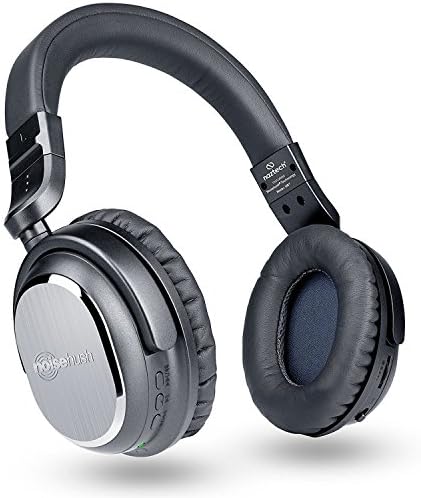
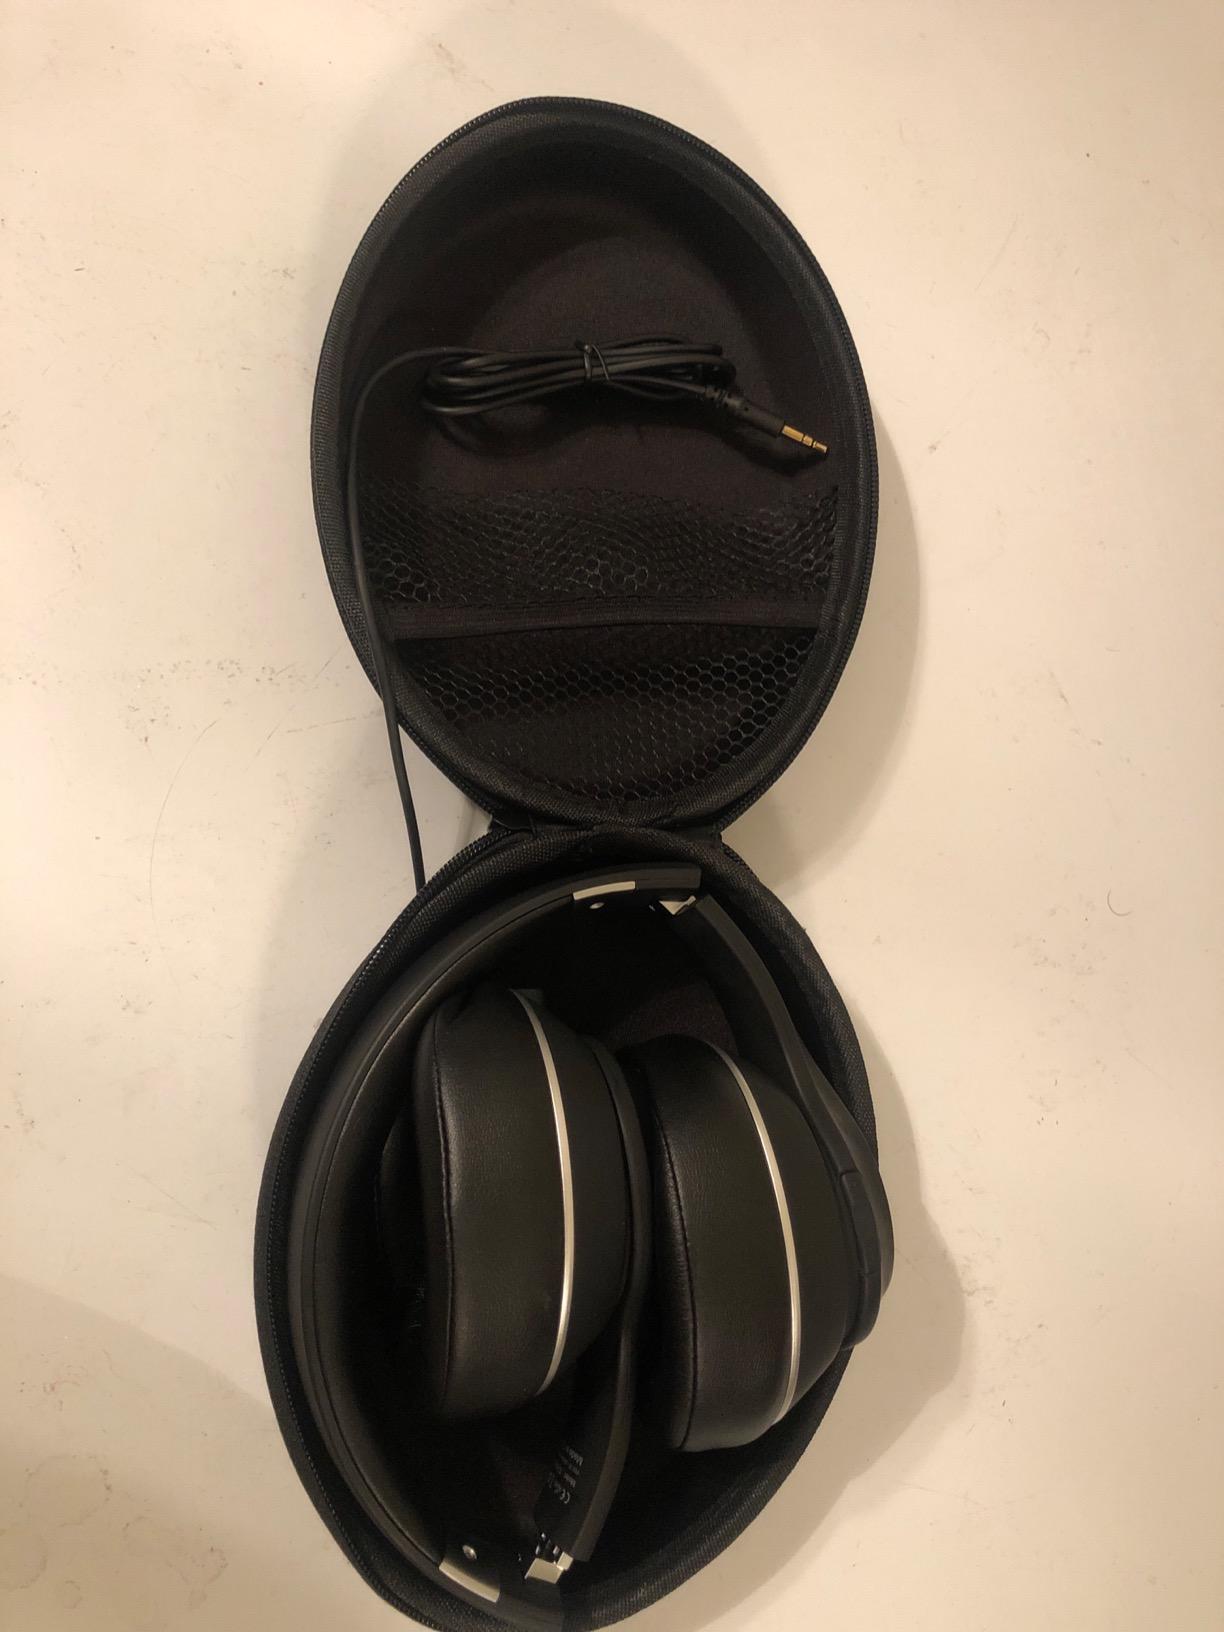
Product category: headphones
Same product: no